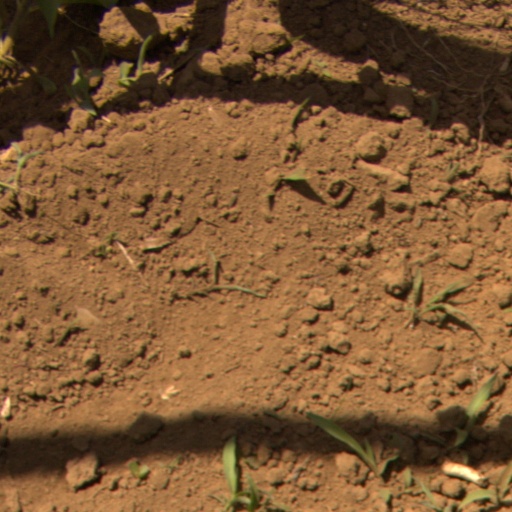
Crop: Jerusalem artichoke